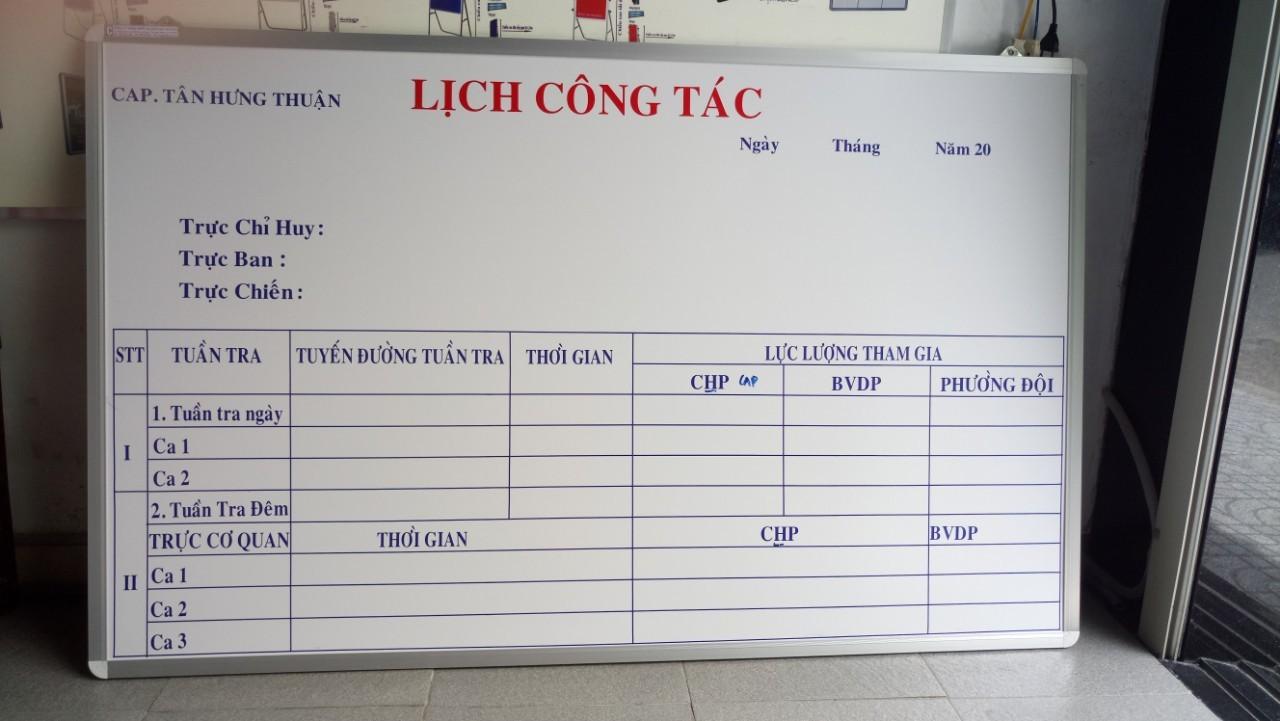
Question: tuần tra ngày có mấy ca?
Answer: tuần tra ngày có hai ca